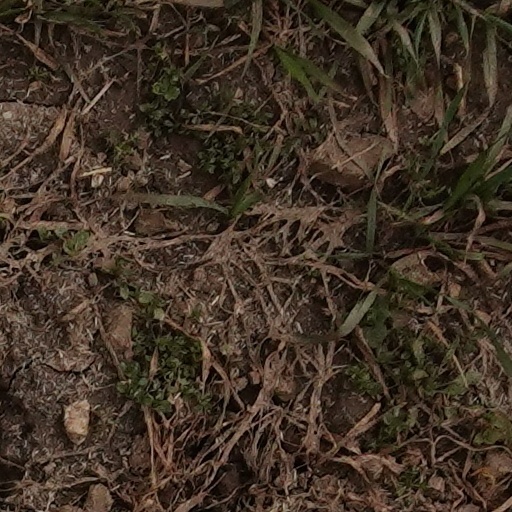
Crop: wheat